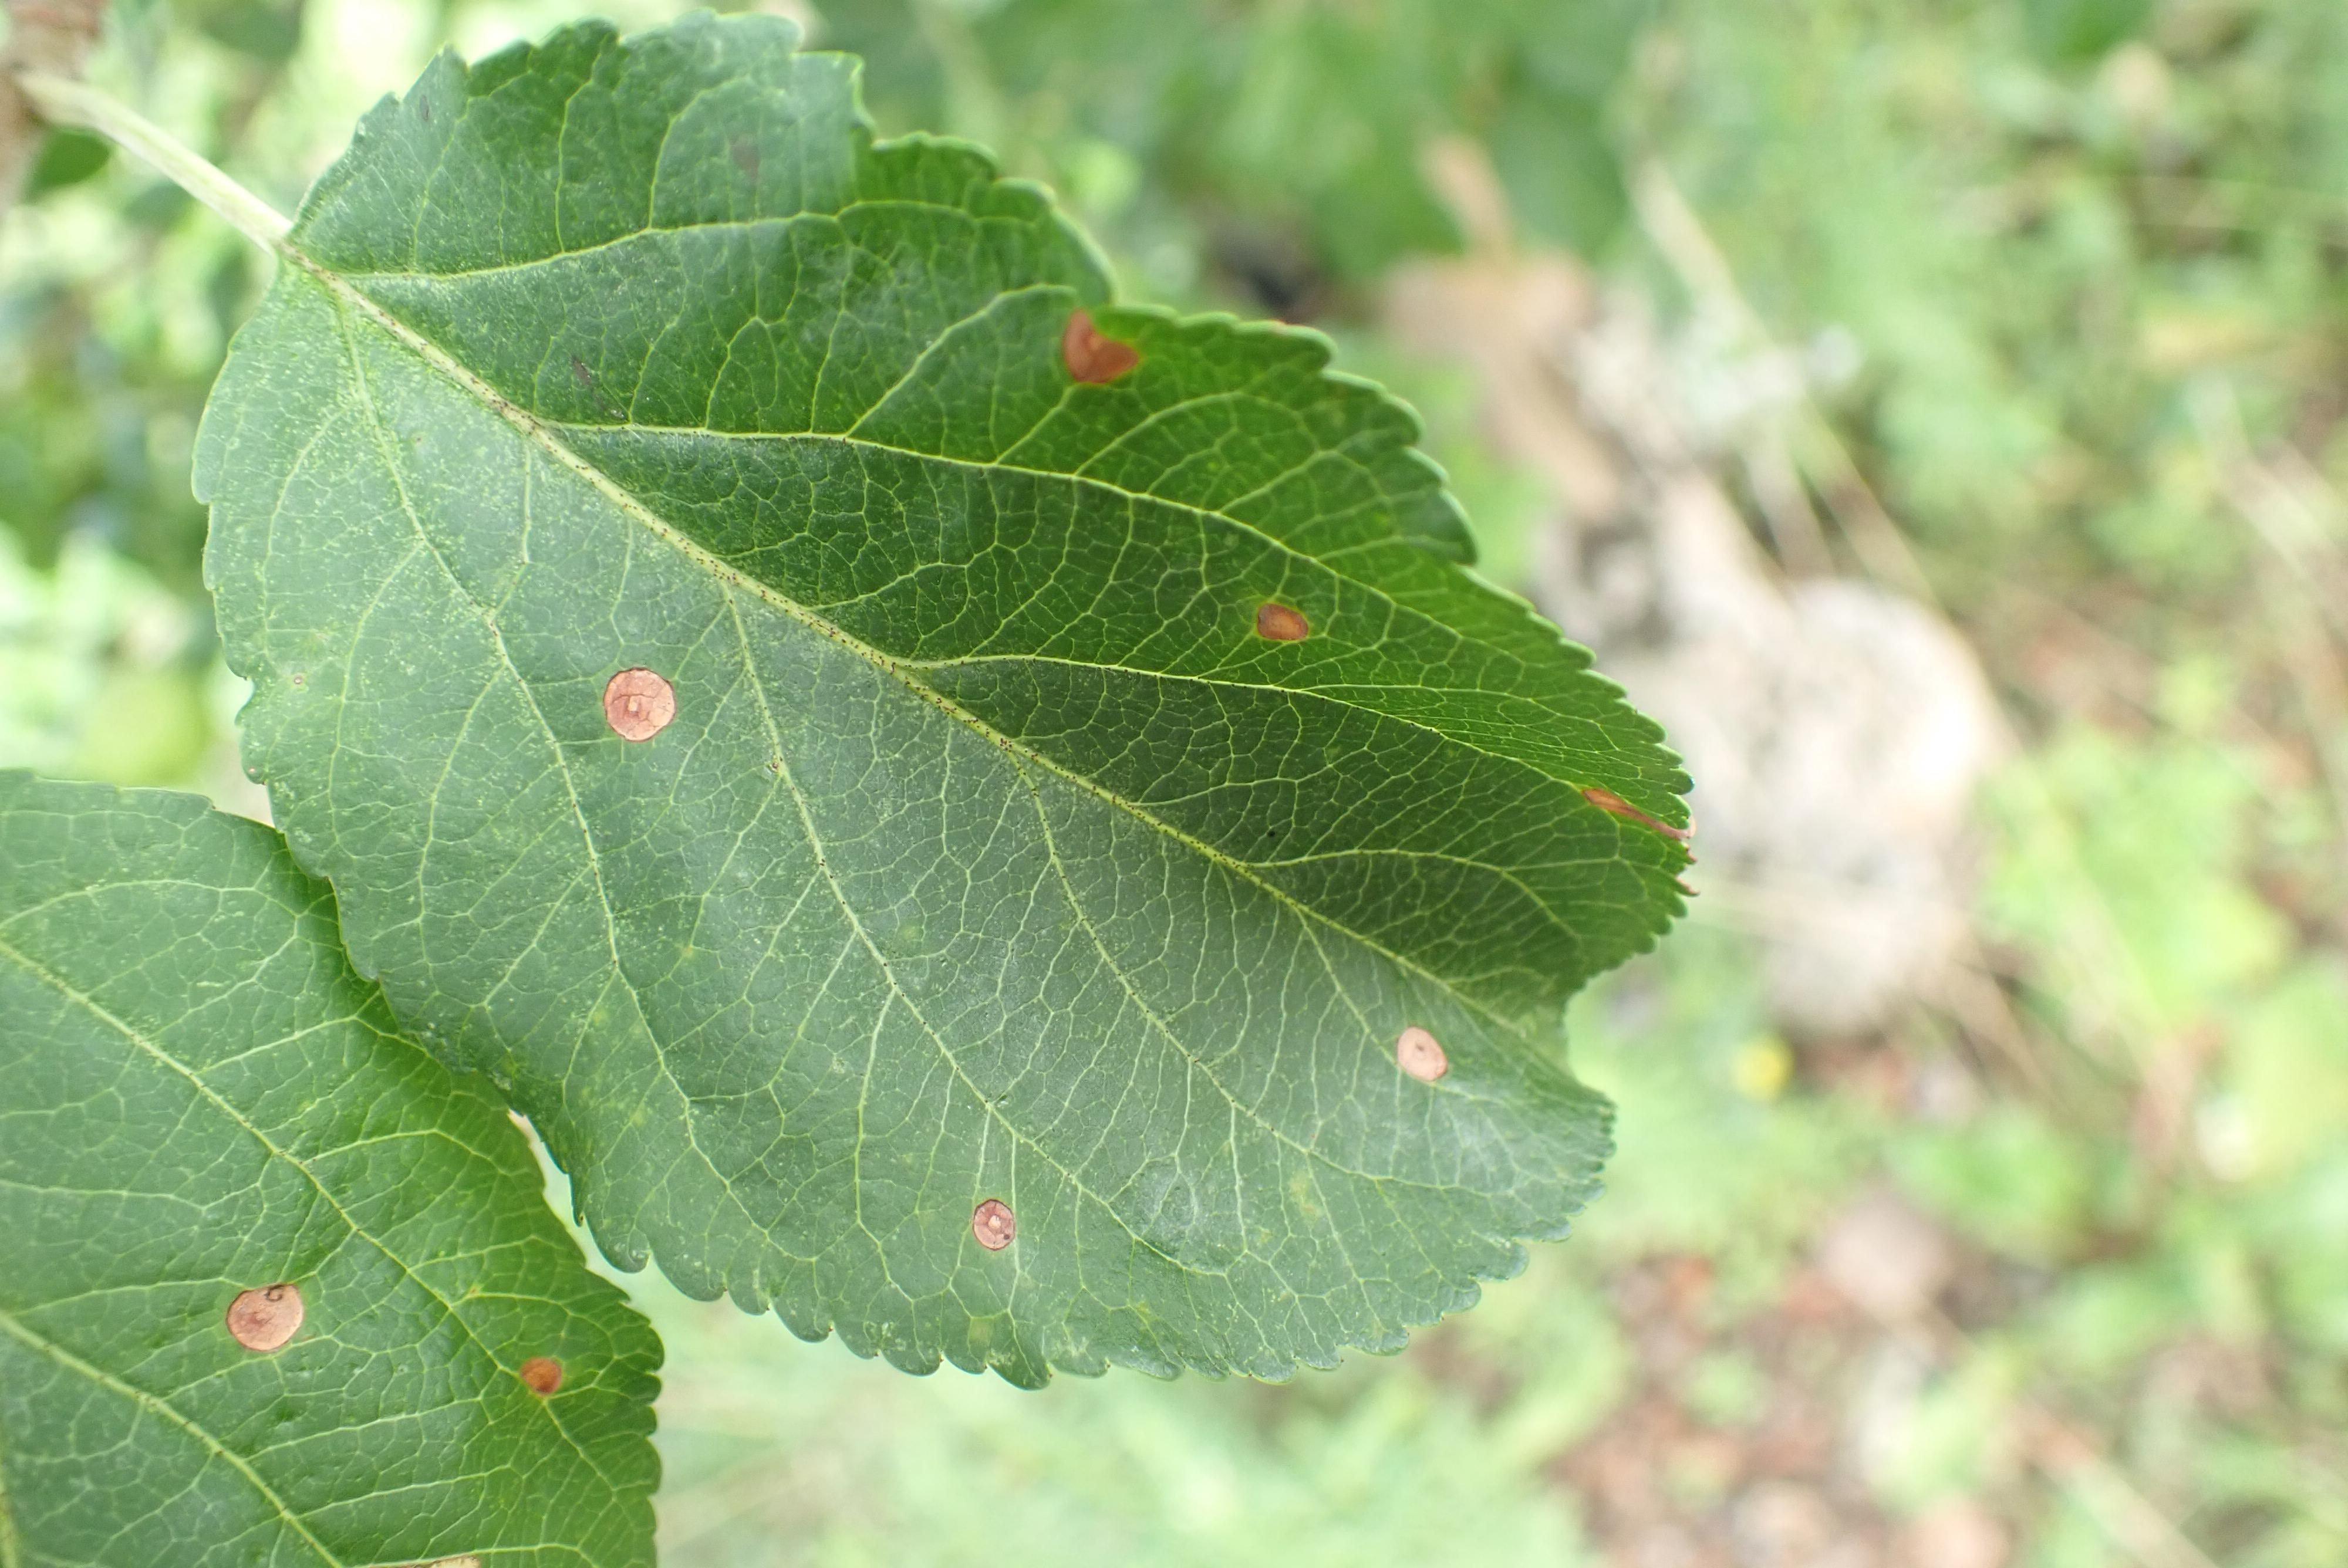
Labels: frog_eye_leaf_spot